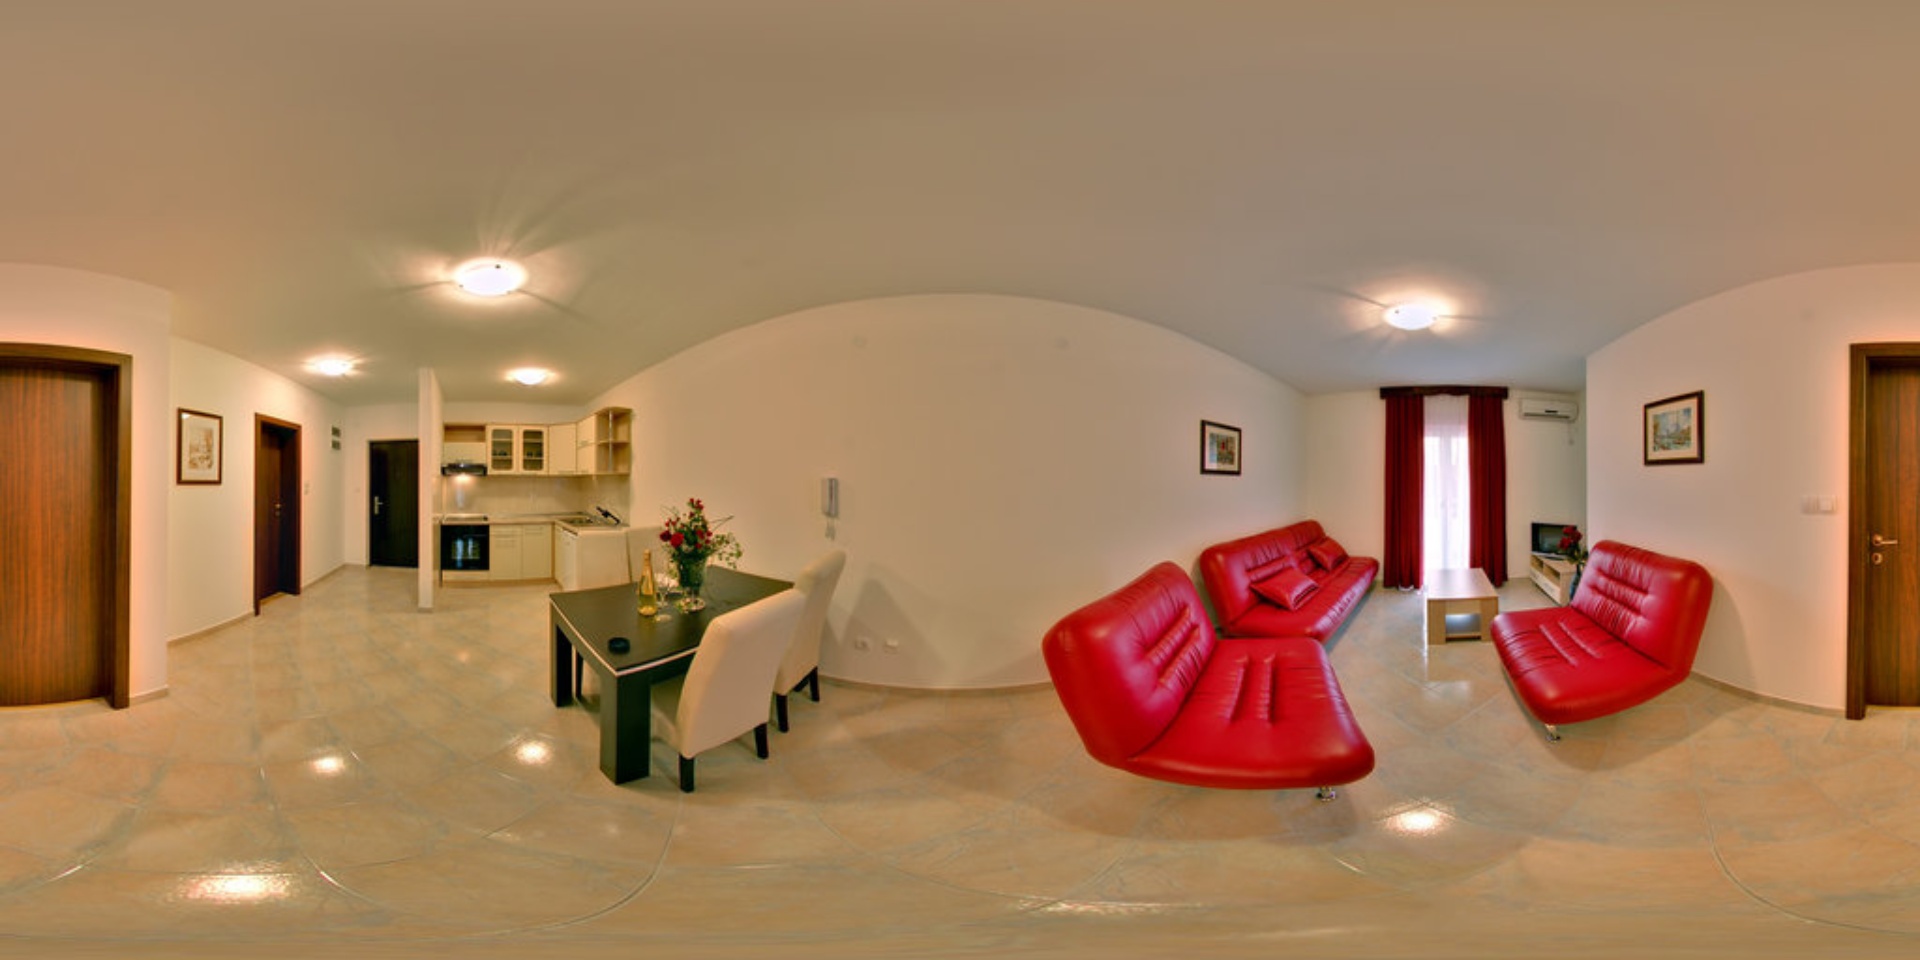
Referred object: the white wall-mounted air conditioner by the curtains

Referred object: the vase of flowers